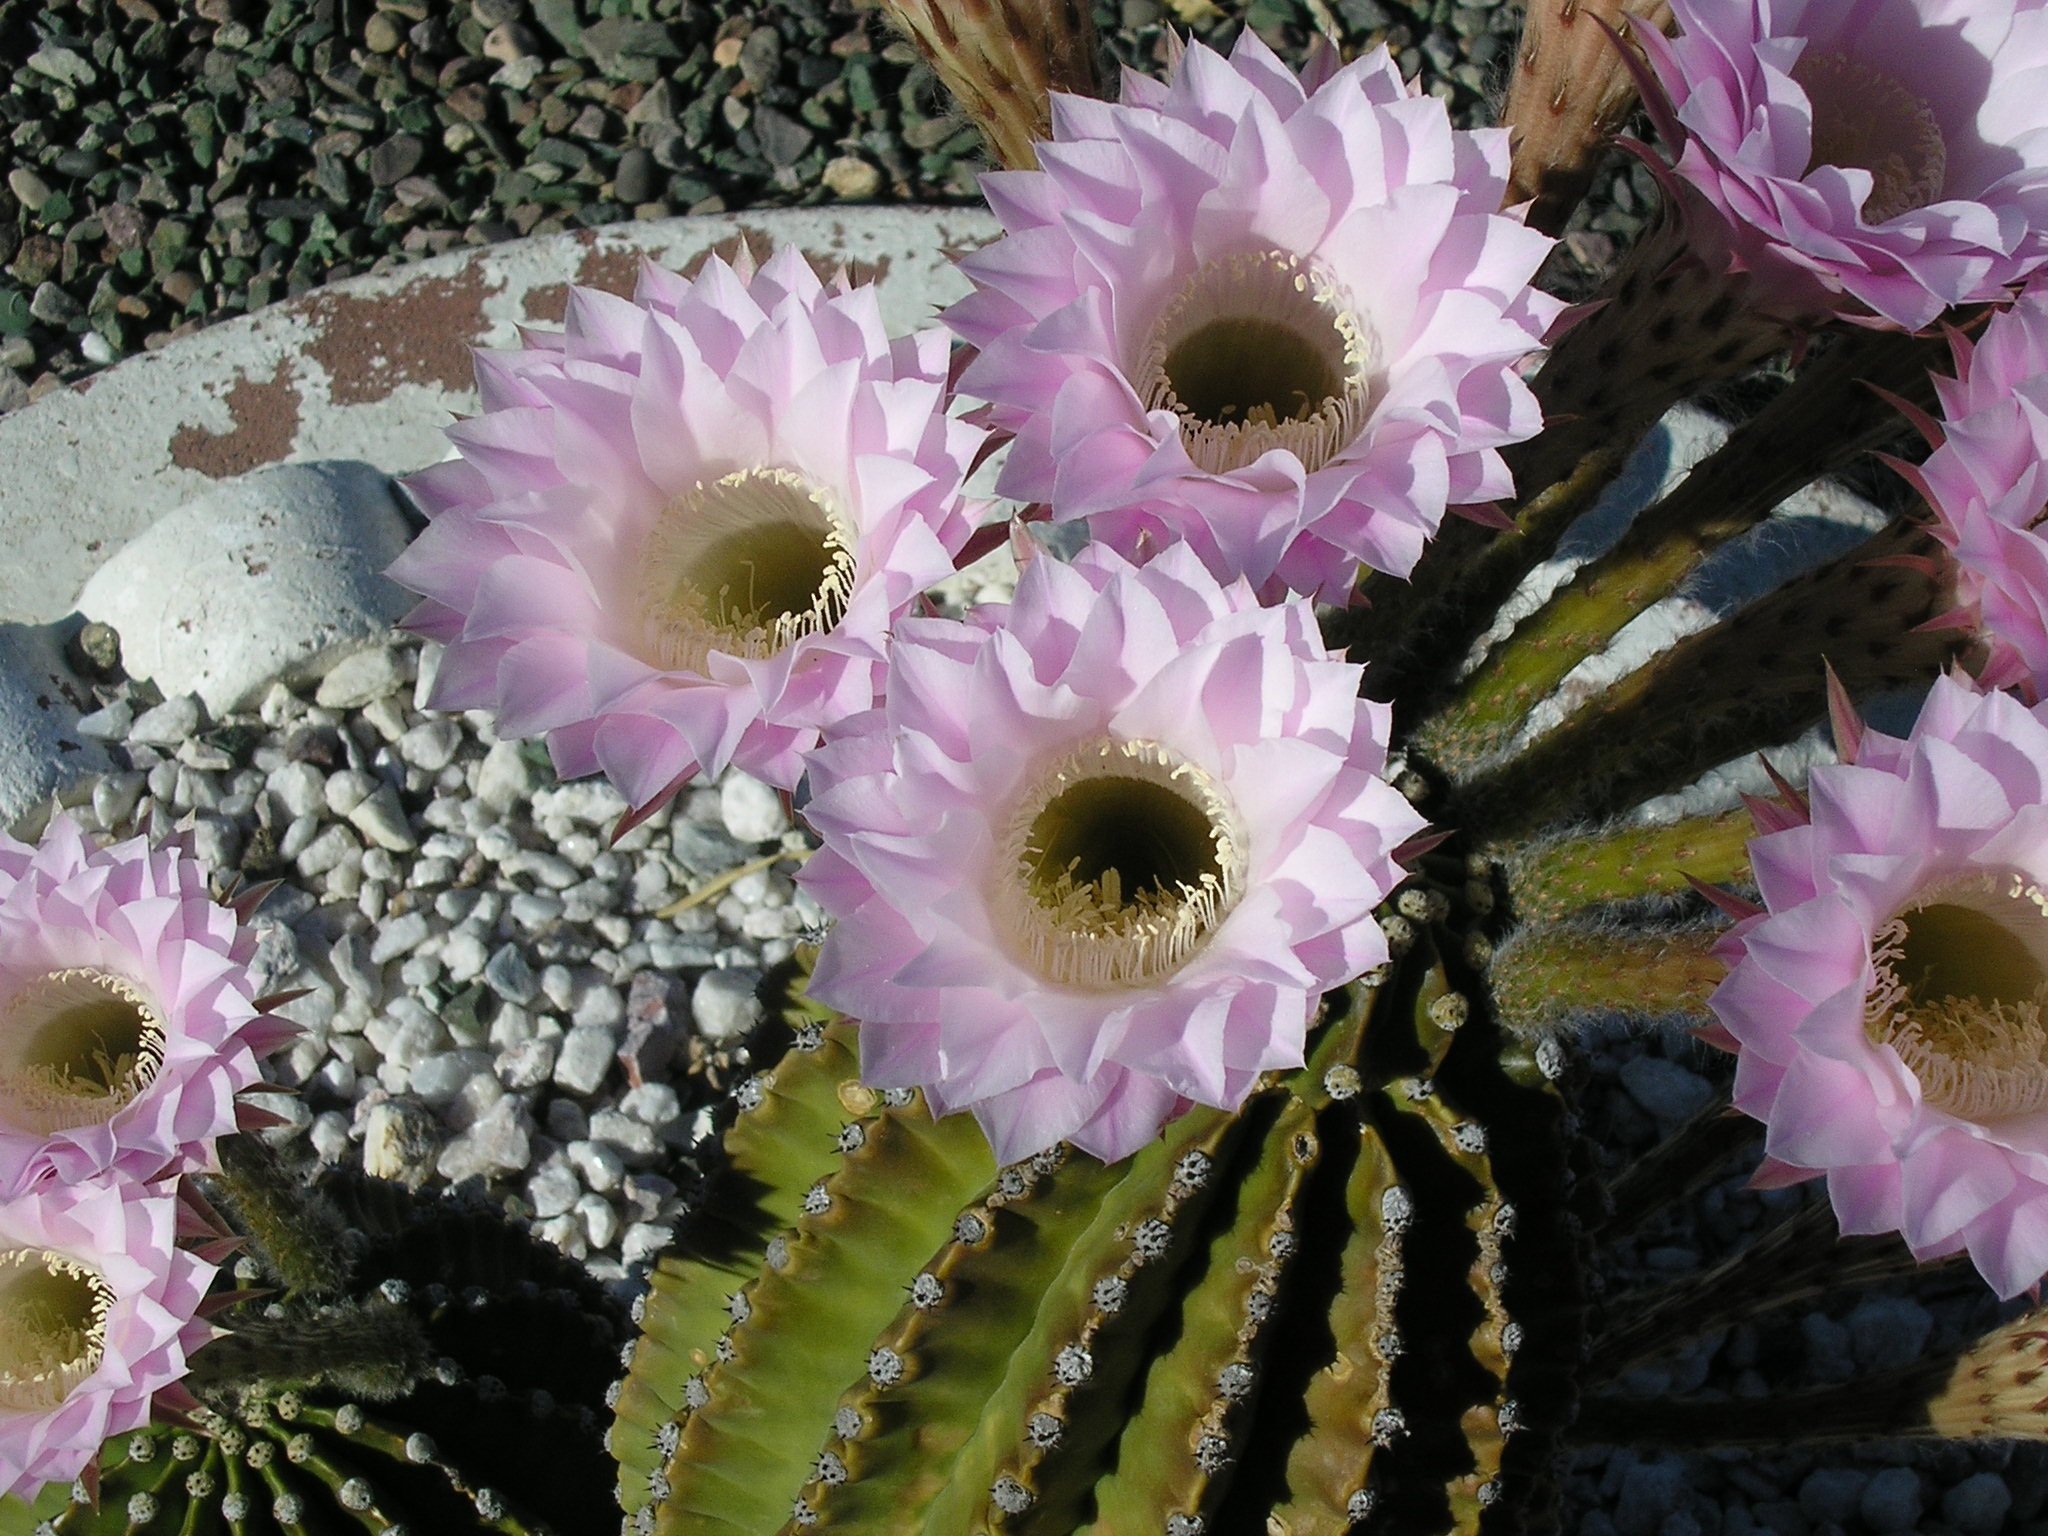
blossom, cactus, plant, flower, petal, botany, flora, floristry, flowering plant, cactus flower, flower bouquet, cactus blossom, floral design, land plant, hedgehog cactus, flower arranging